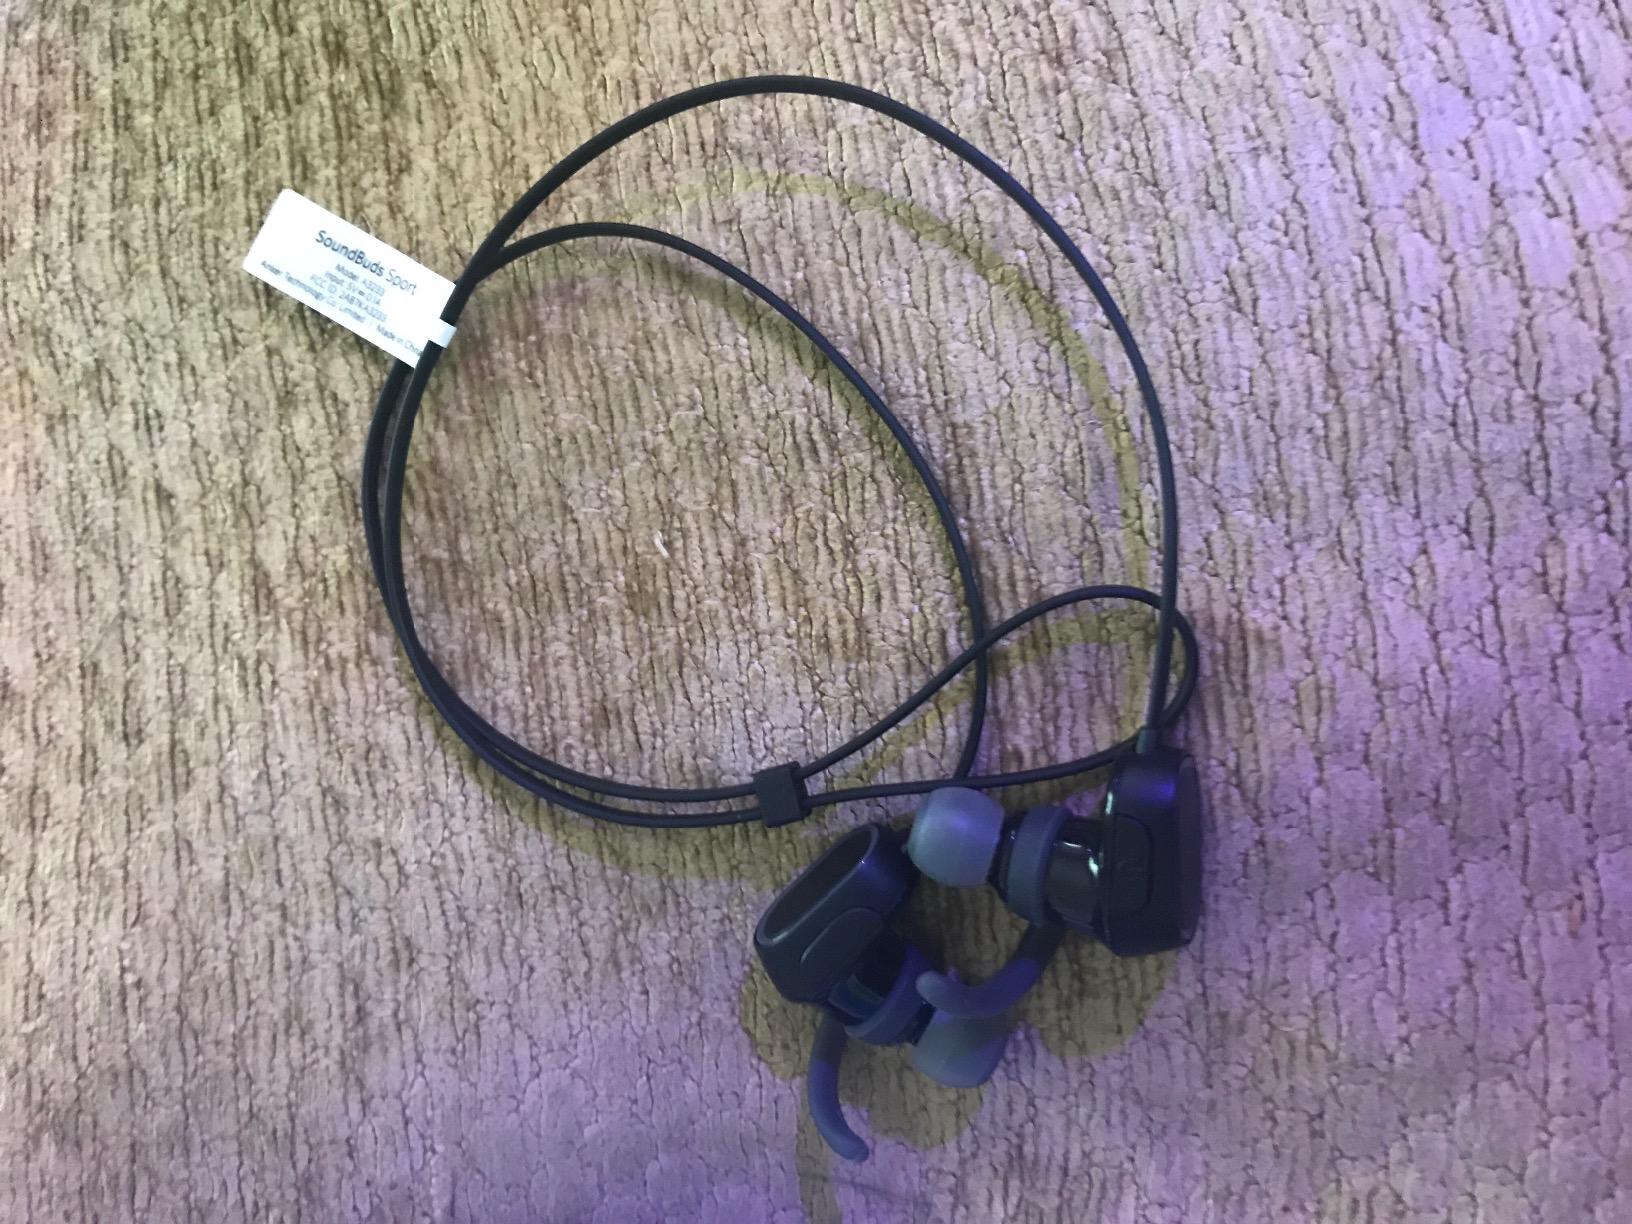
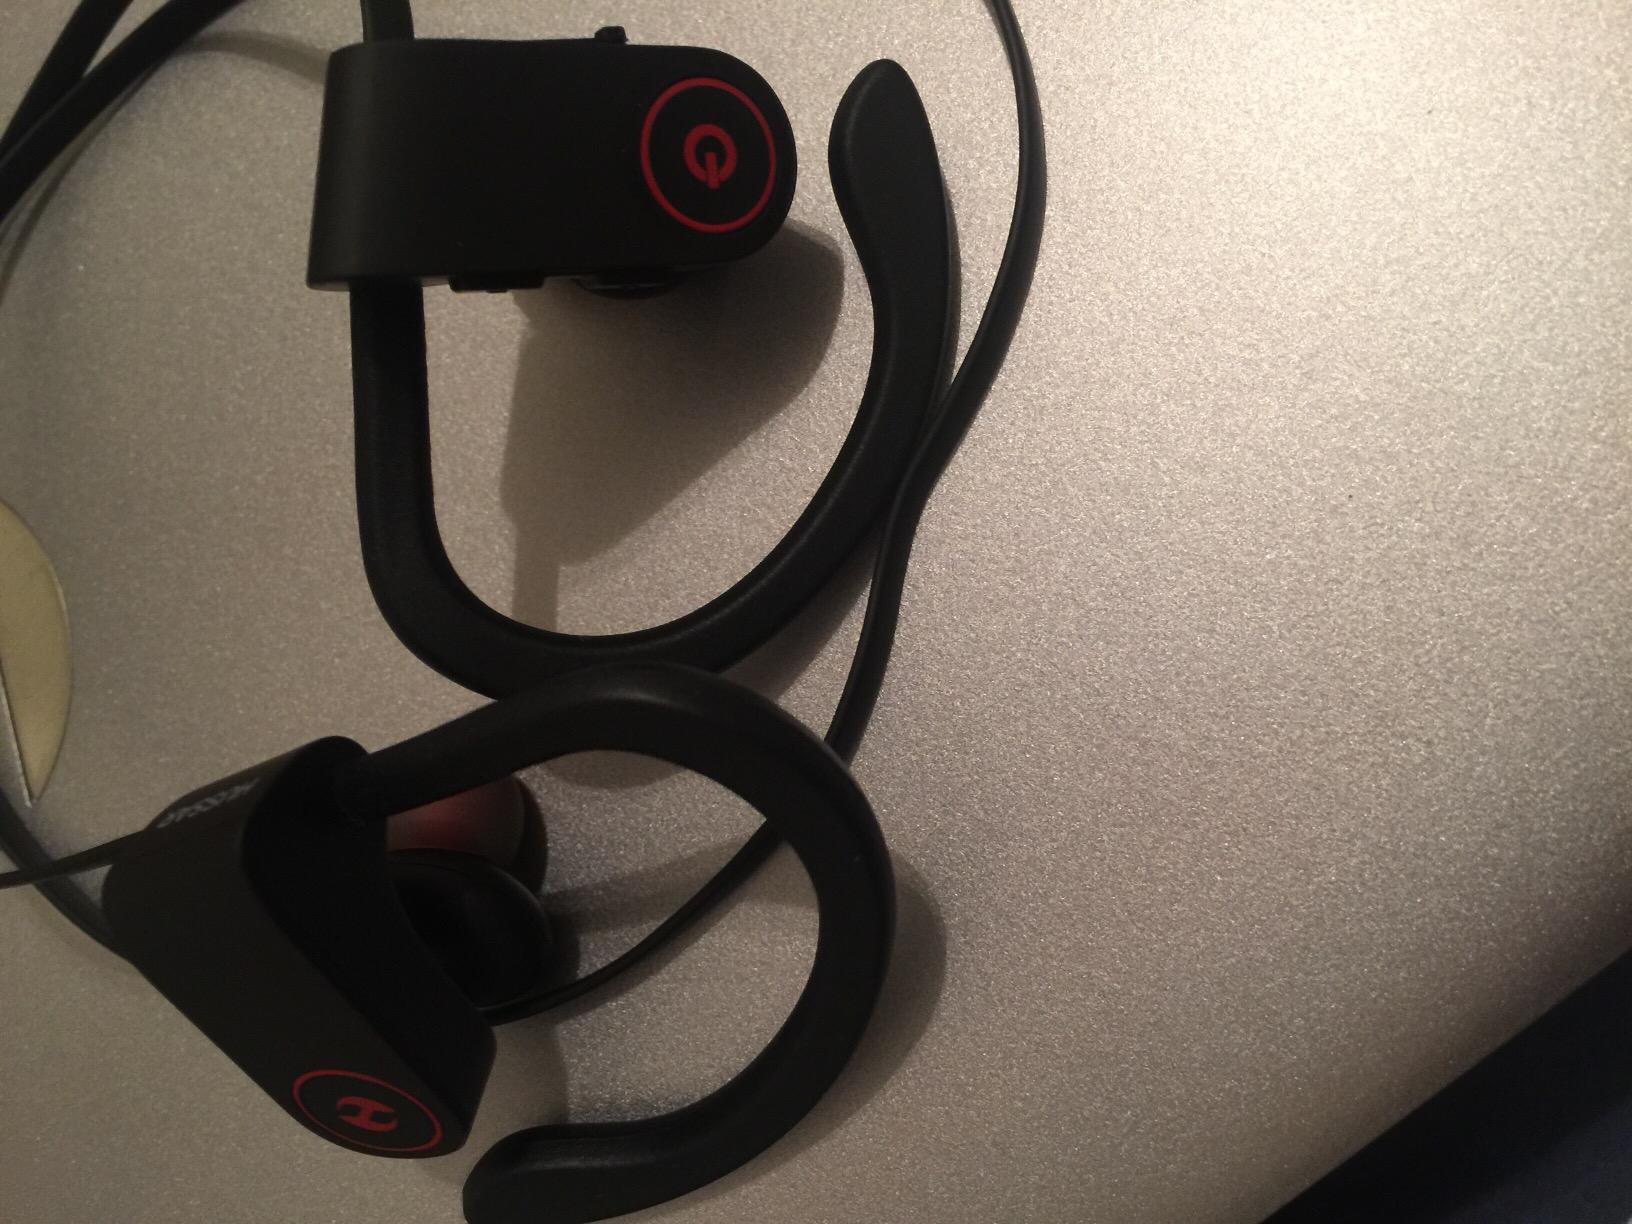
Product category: headphones
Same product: no